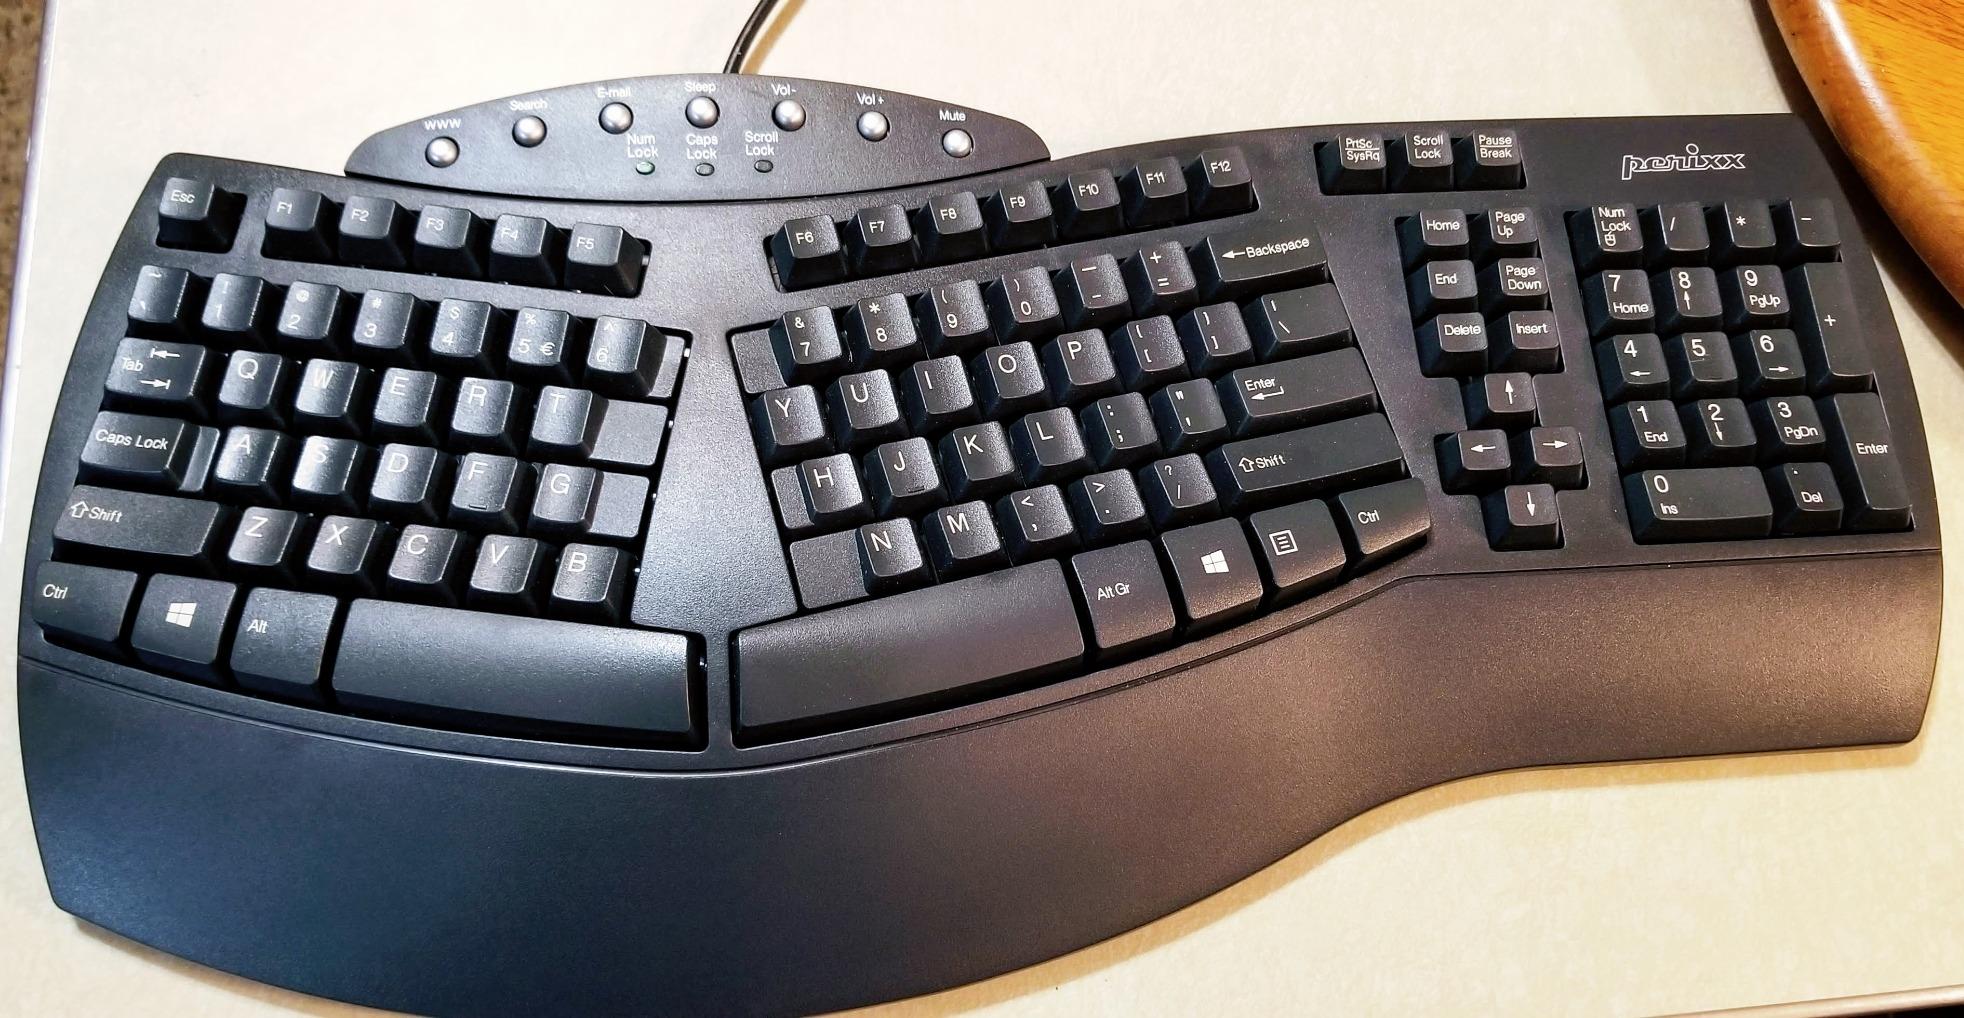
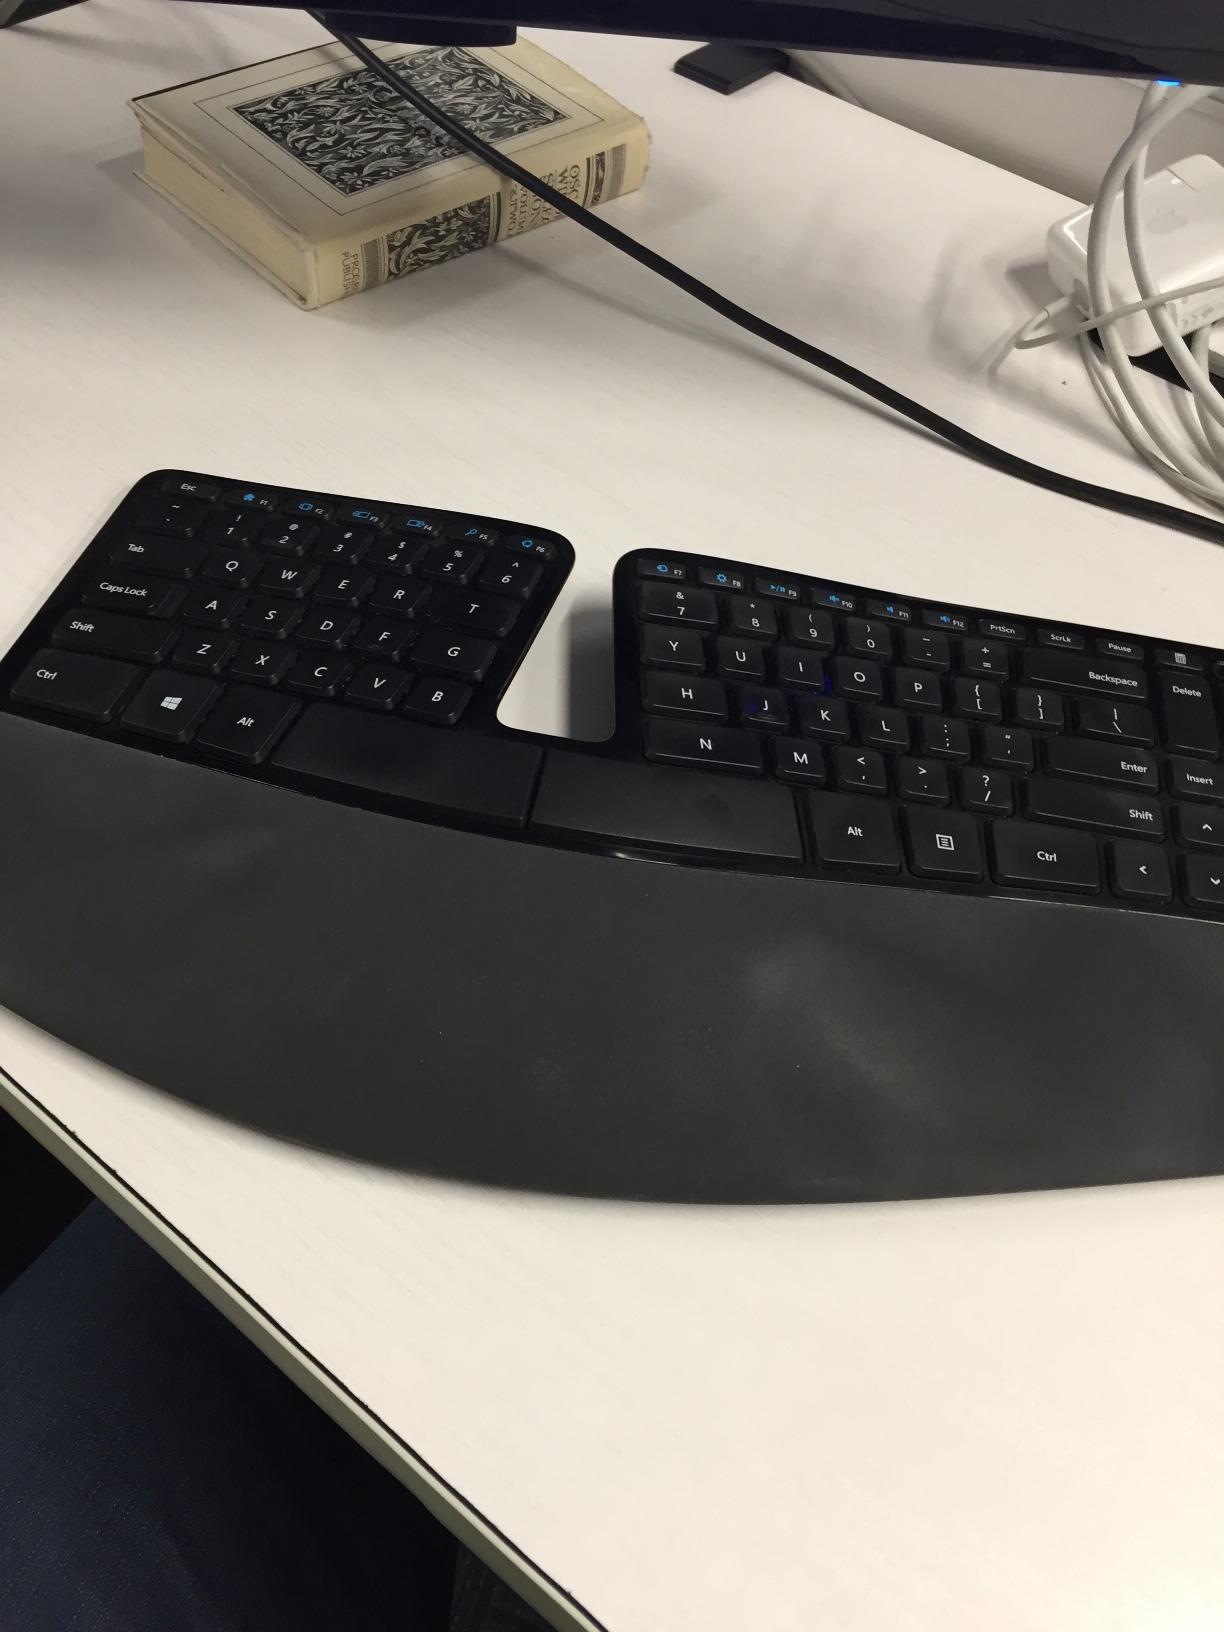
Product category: keyboard
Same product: no